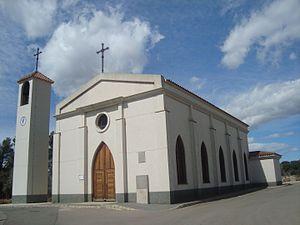
Vall d'Alba, en castillan et officiellement, est une commune d'Espagne de la province de Castellón dans la Communauté valencienne. Elle est située dans la comarque de Plana Alta et dans la zone à prédominance linguistique valencienne.